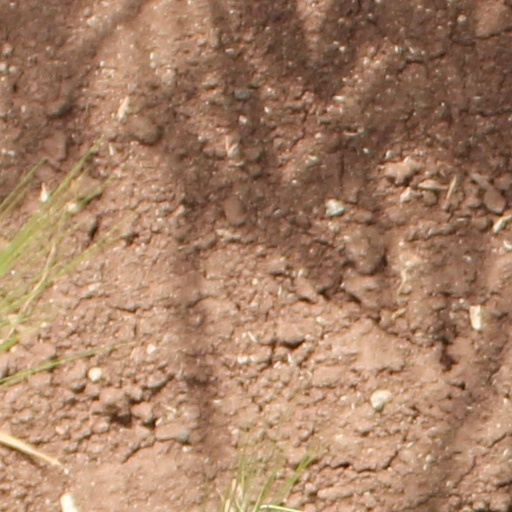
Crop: wheat